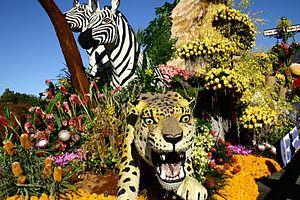
Le corso, ou fréquemment corso fleuri, ou encore défilé de chars fleuris ou encore fête des fleurs est un défilé de chars se déroulant dans la rue au cours de fêtes locales de plein air.
Le Tournoi de la parade des roses est un tournoi de chars fleuris organisés annuellement à Pasadena.